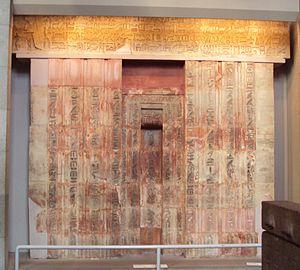
Fausse porte du grand prêtre de Ptah, Ptahchepsès I - British Museum
Ptahchepsès a été un grand prêtre de Ptah de Memphis pendant le règne de Chepseskaf.
Osiris est un dieu du panthéon égyptien et un roi mythique de l'Égypte antique. Inventeur de l'agriculture et de la religion, son règne est bienfaisant et civilisateur. Il meurt noyé dans le Nil, assassiné dans un complot organisé par Seth, son frère cadet. Malgré le démembrement de son corps, il retrouve la vie par la puissance magique de ses sœurs Isis et Nephtys. Le martyre d'Osiris lui vaut de gagner le monde de l'au-delà dont il devient le souverain et le juge suprême des lois de Maât.